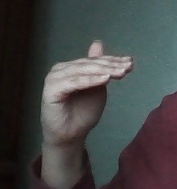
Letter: khaa